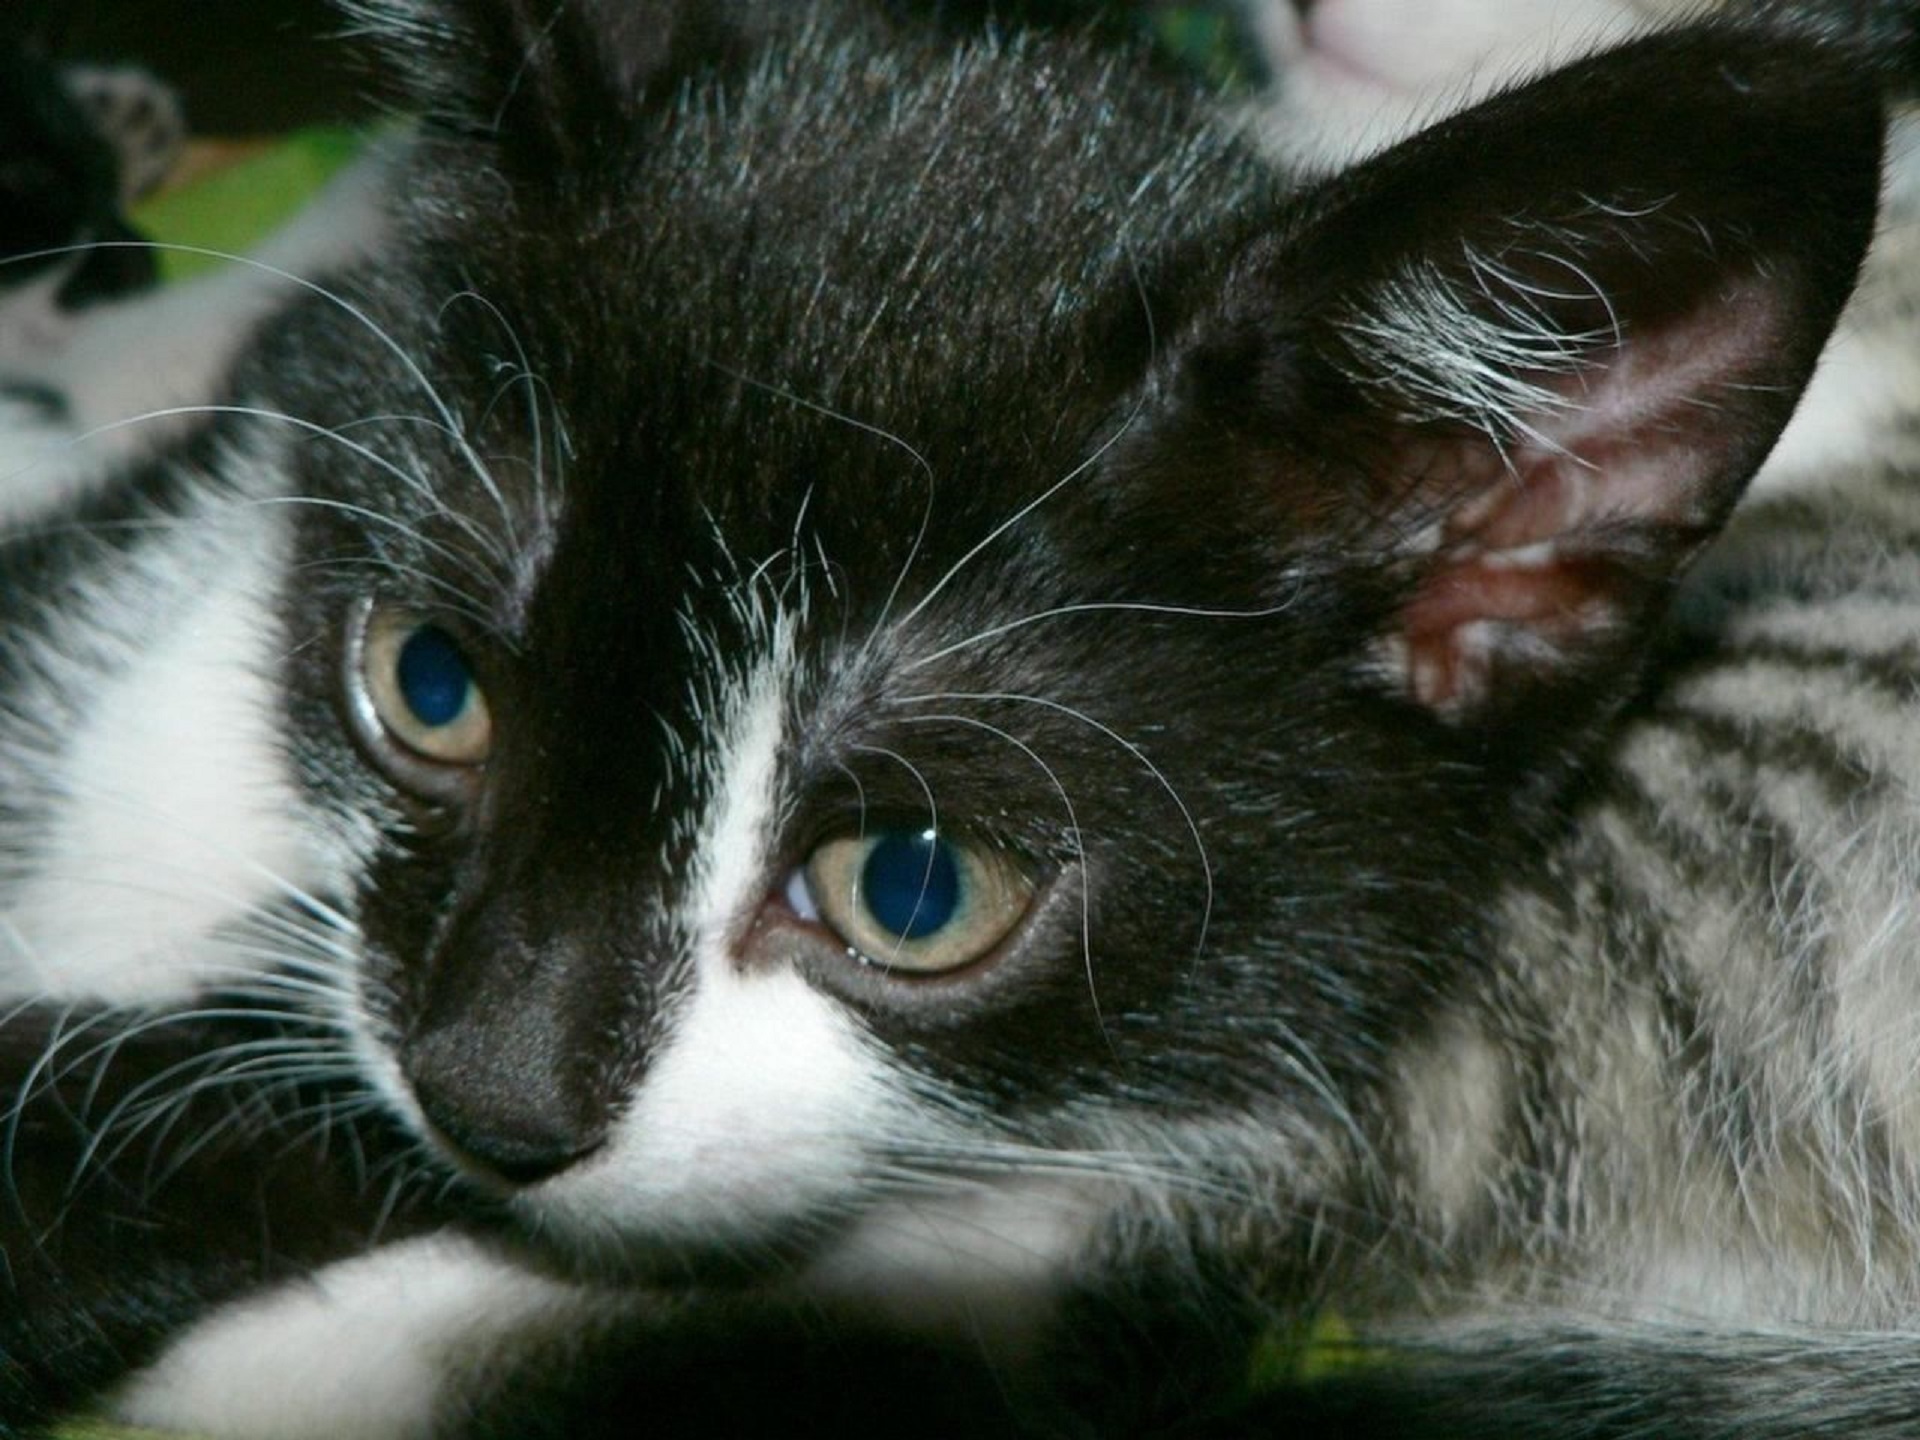
white, sweet, cute, looking, fur, portrait, kitten, cat, small, feline, mammal, black, fauna, close up, face, whiskers, kitty, vertebrate, european shorthair, small to medium sized cats, cat like mammal, domestic short haired cat